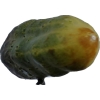
Label: cucumber